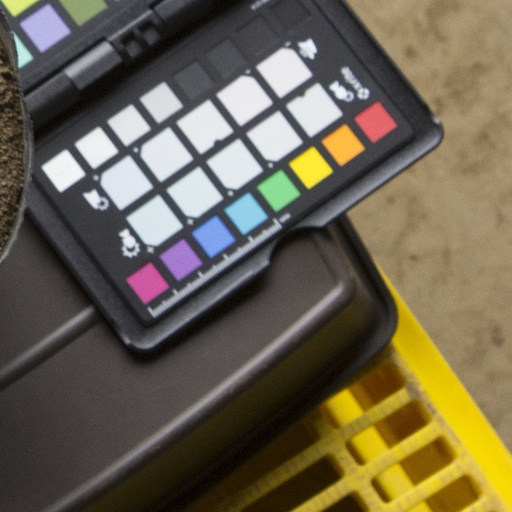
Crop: soybean